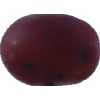
Label: pink_grape